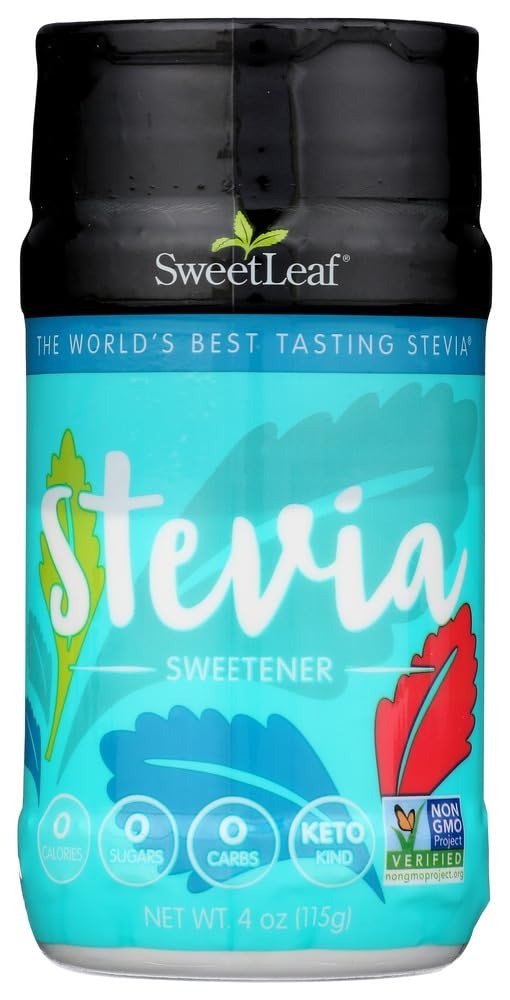
Item Name: Wisdom Natural SweetLeaf Stevia Sweetener -- 4 oz - 2 pc
Value: 2.0
Unit: Count

Price: 9.49